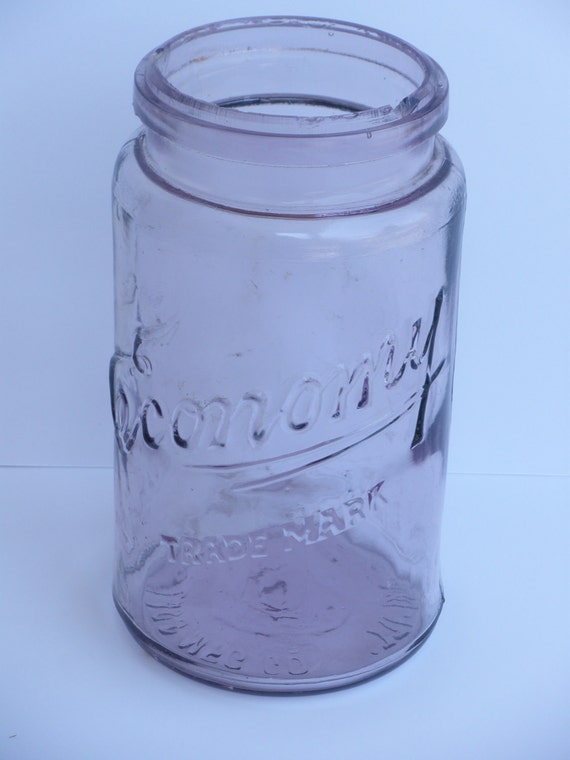
Waste category: glass